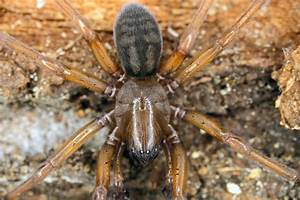
Label: ragno